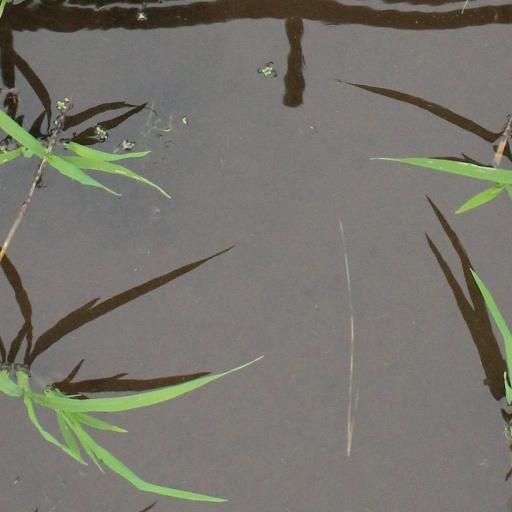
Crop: rice